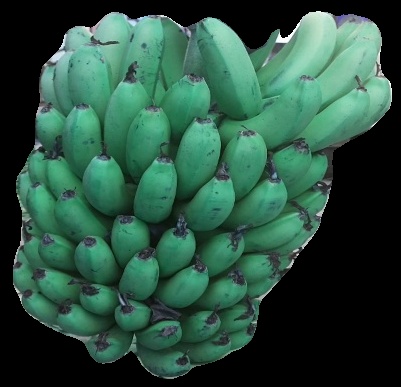
Variety: pachbale
Grade: grade2